Ivanka Matić

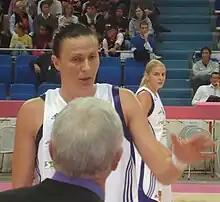

Ivanka Matić (Serbian Cyrillic: Иванка Матић; born 29 May 1979 in Vlasenica, SFR Yugoslavia) was a Serbian professional basketball player. She played as a center. The 195cm, 6ft 5in tall Ivanka is a former member of Serbia women's national basketball team.